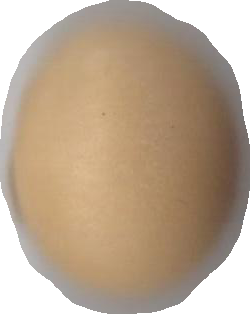
Variety: Grobogan